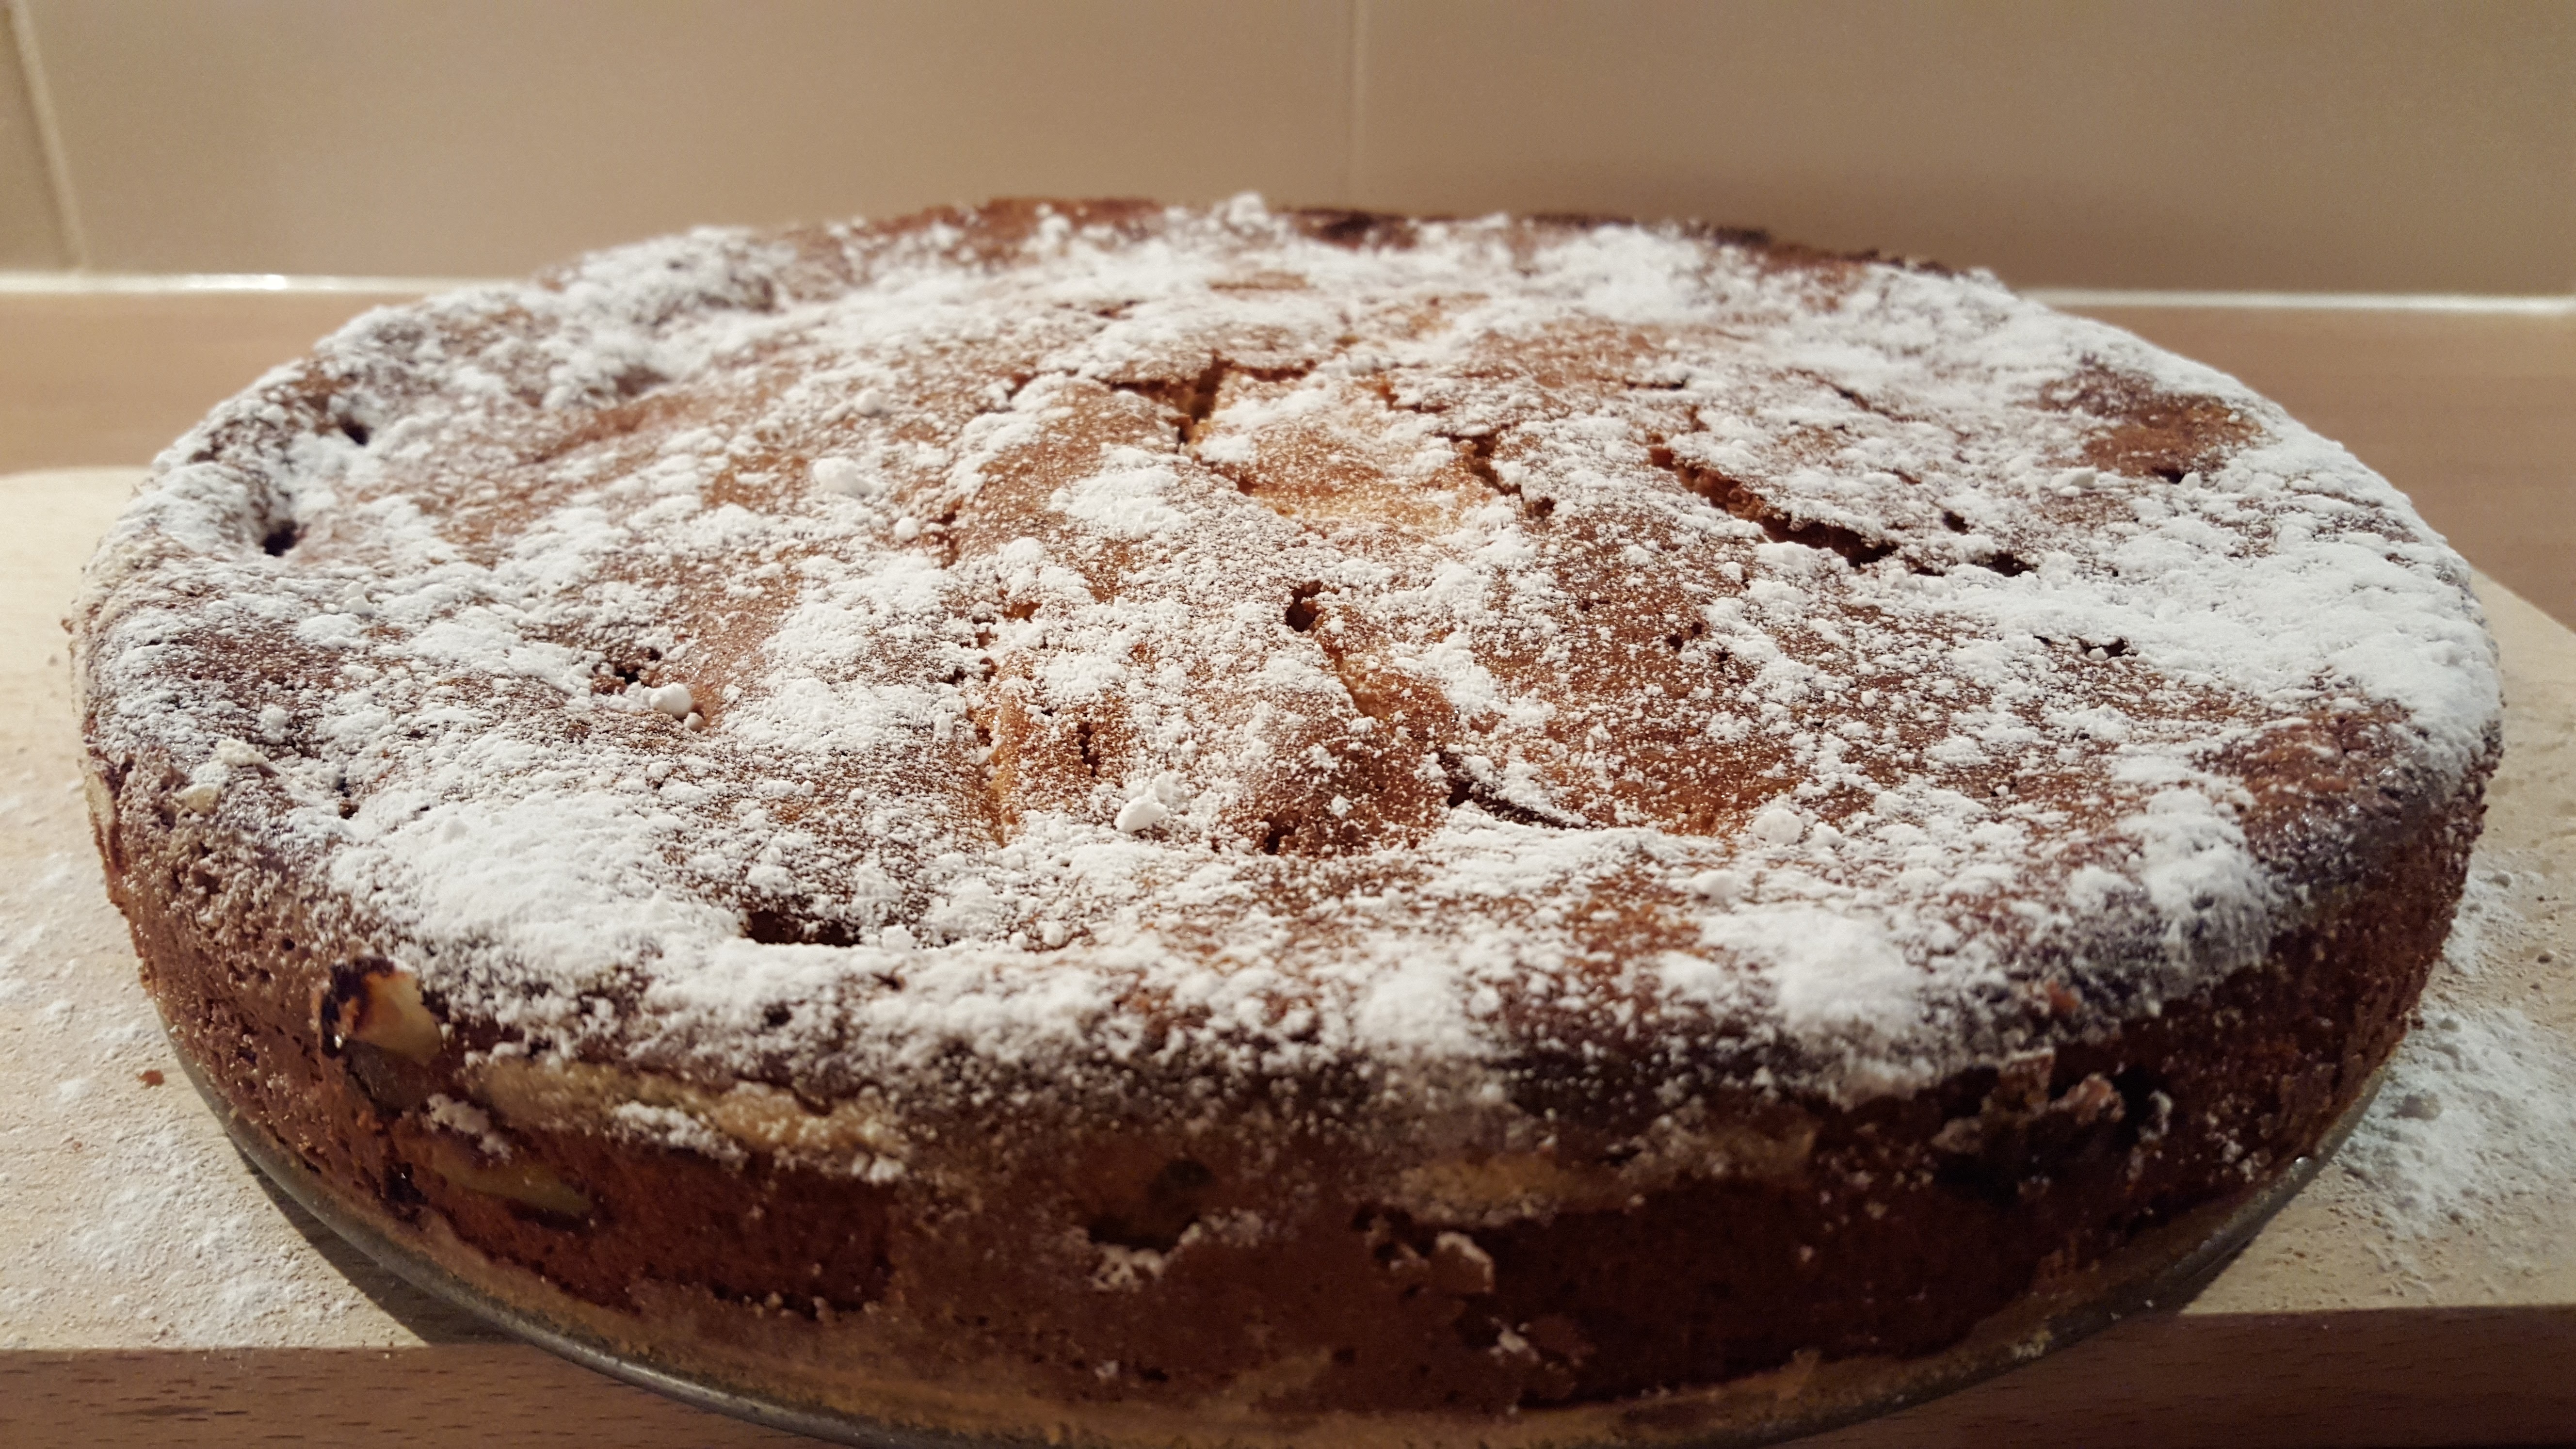
sweet, dish, food, produce, baking, dessert, cuisine, cake, pastry, chocolate cake, powdered sugar, icing, snacks, apple pie, baked goods, torte, buttercream, apple cake, flourless chocolate cake, fruit cake, torta caprese